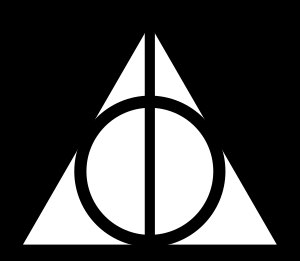
Magiske objekter i Harry Potter / Dødsregalierne
Tegnet for Dødsregalierne
Den følgende liste indeholder Magiske objekter i Harry Potter-serien. Alle disse ting eksisterer for personerne i J.K. Rowlings romanserie.